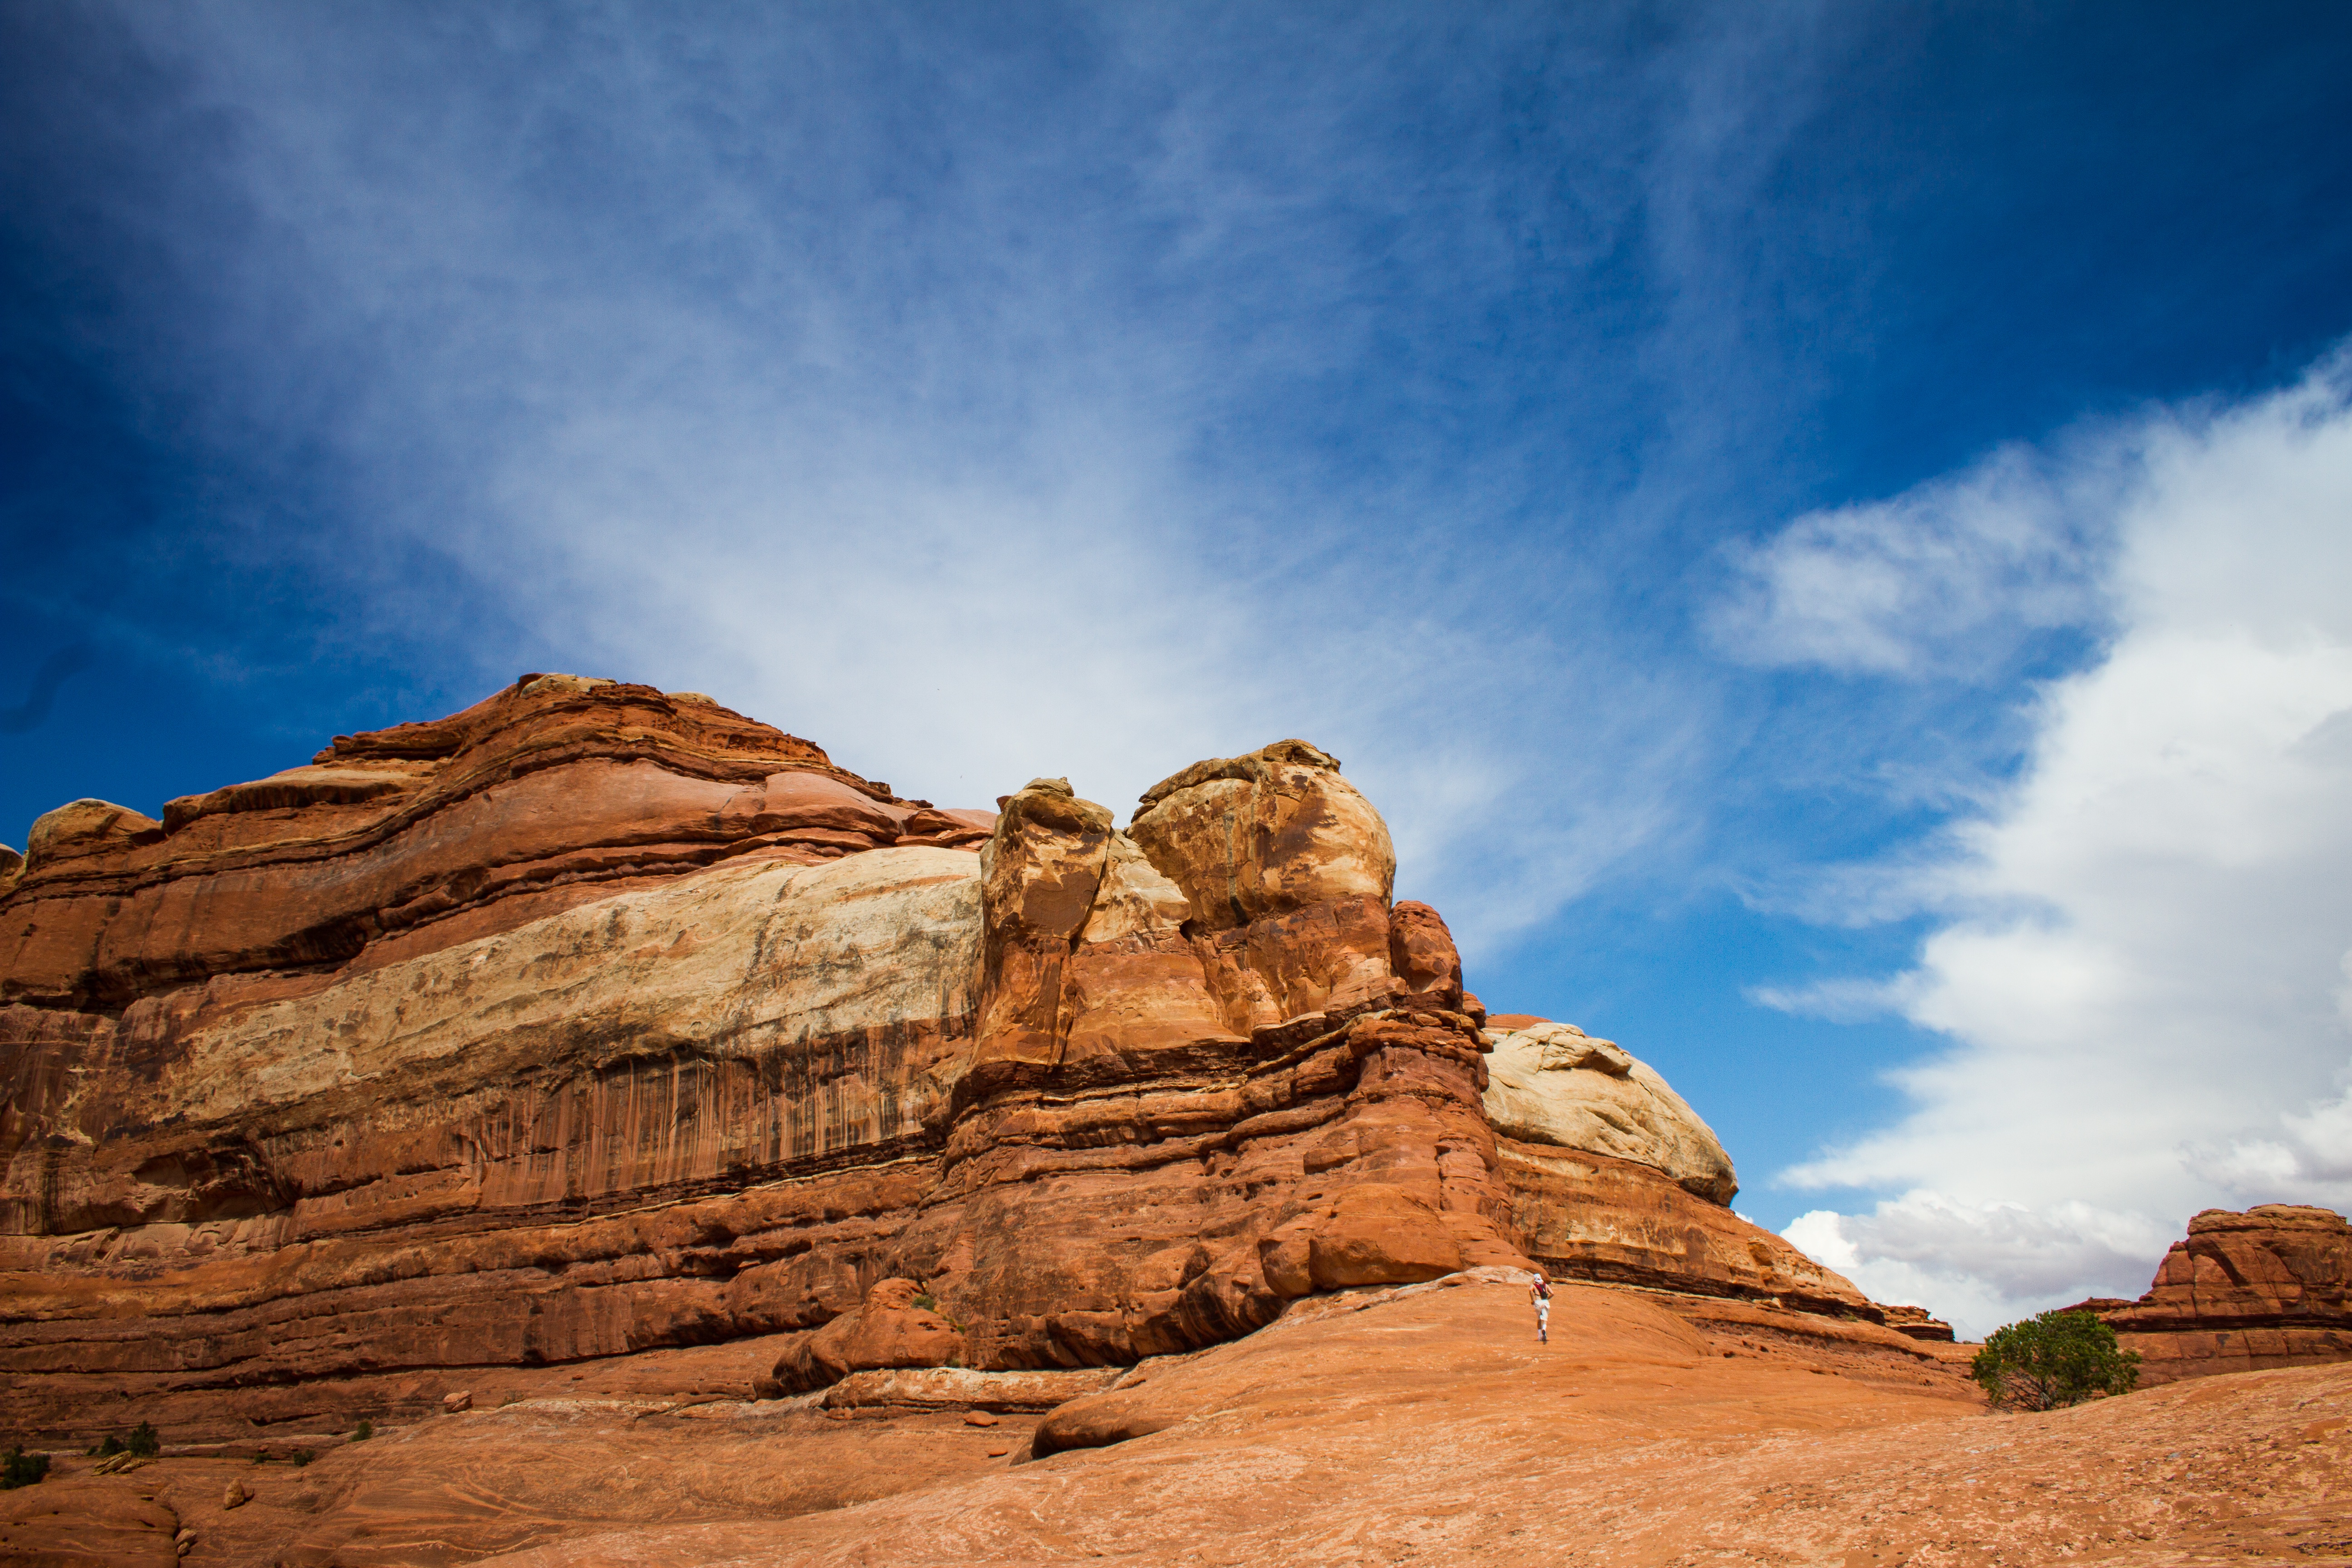
landscape, nature, rock, wilderness, mountain, cloud, sky, valley, formation, cliff, arch, canyon, terrain, national park, geology, badlands, plateau, wadi, butte, landform, geographical feature, mountainous landforms